Governorship of Charlie Baker

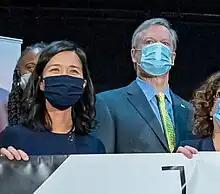
Boston Mayor Michelle Wu (left) joins Baker at the December 2021 groundbreaking of an affordable housing development

In October 2015, Baker announced a strategy to leverage unused or underutilized state land for economic development and market-rate or affordable housing. In May 2016, Baker announced that his administration would devote $1.1 billion to the development and preservation of affordable and workforce housing over the subsequent five years in the state's capital budget, and Baker also started a $100 million fund for creating workforce housing through MassHousing. In August 2016, Baker announced $90 million in subsidies and tax credits to 26 affordable housing development projects in the state. In December 2016, Baker's administration announced that the state government had sold or leased 22 pieces of state-owned property over the preceding 14 months that would create 1,500 units of new housing, 100,000 square feet of new commercial space, and that would generate $413 million in revenue for the state.